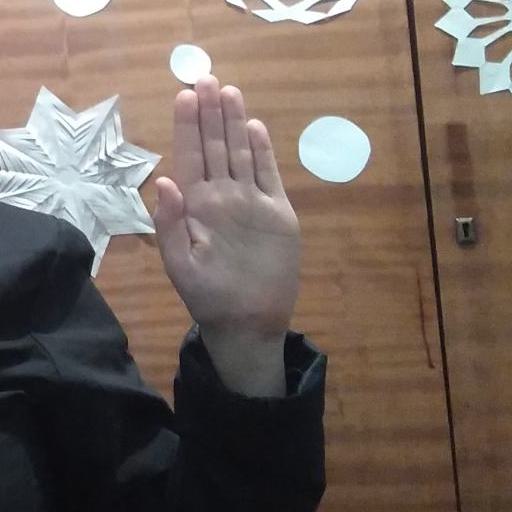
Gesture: stop